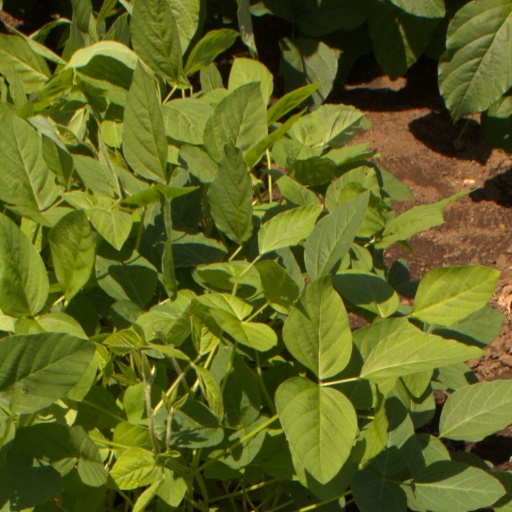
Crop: soybean